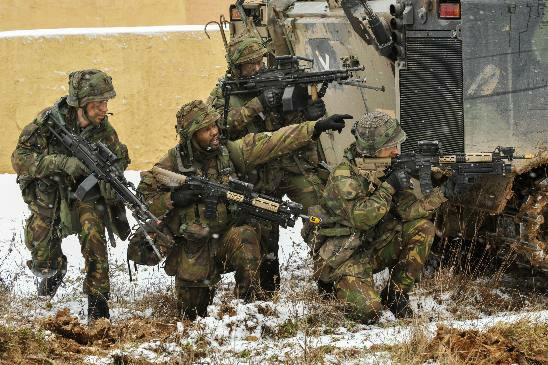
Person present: Yes